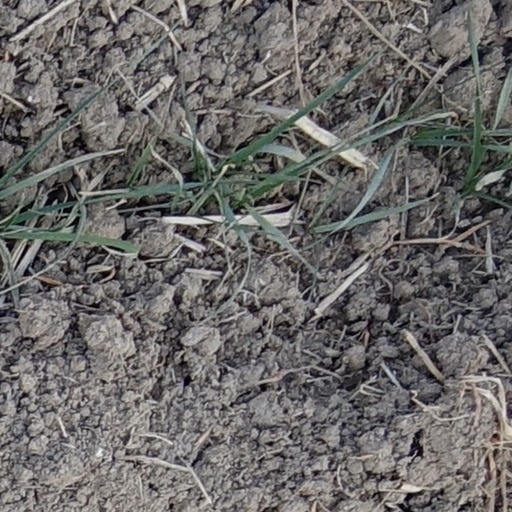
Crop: wheat